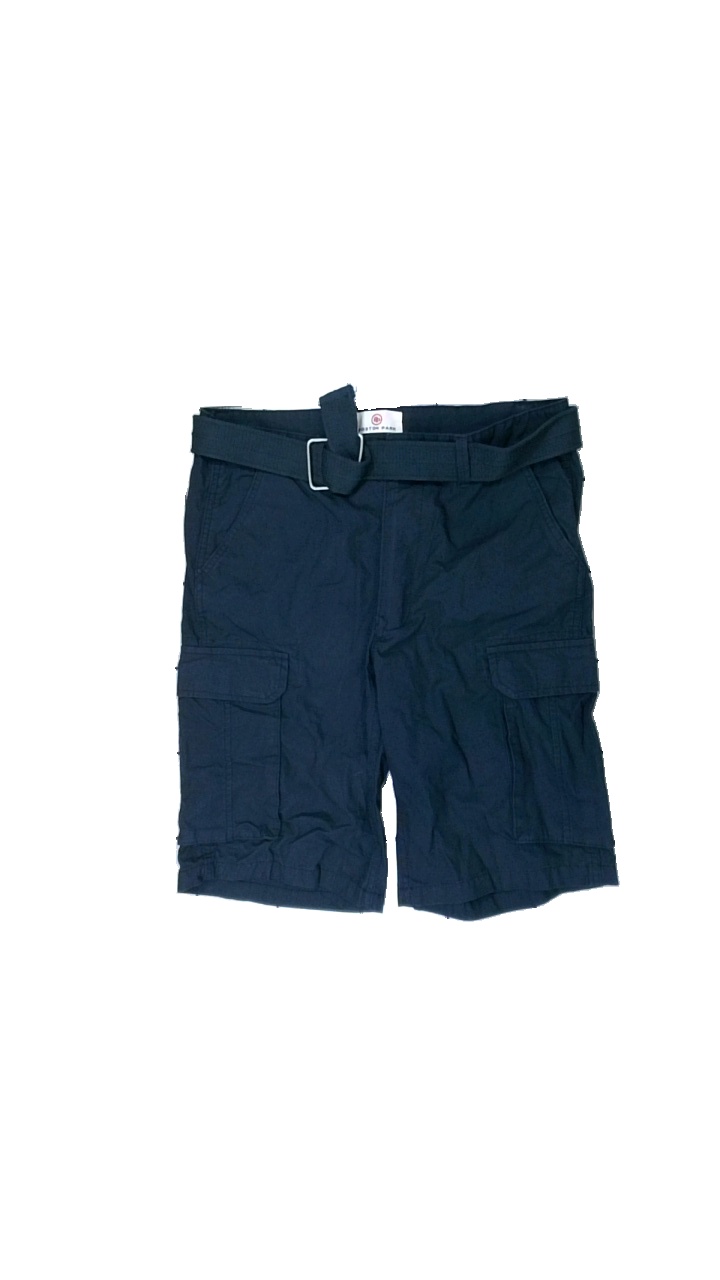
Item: Shorts (Men)
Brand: Boston Park
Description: blå shorts med skärp
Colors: Blue
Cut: Regular
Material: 100% cotton
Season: Summer
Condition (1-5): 5
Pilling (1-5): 5
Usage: Reuse
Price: <50